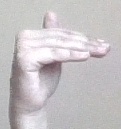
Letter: khaa